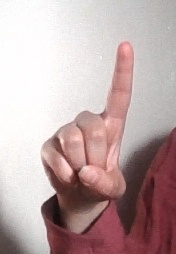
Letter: bb